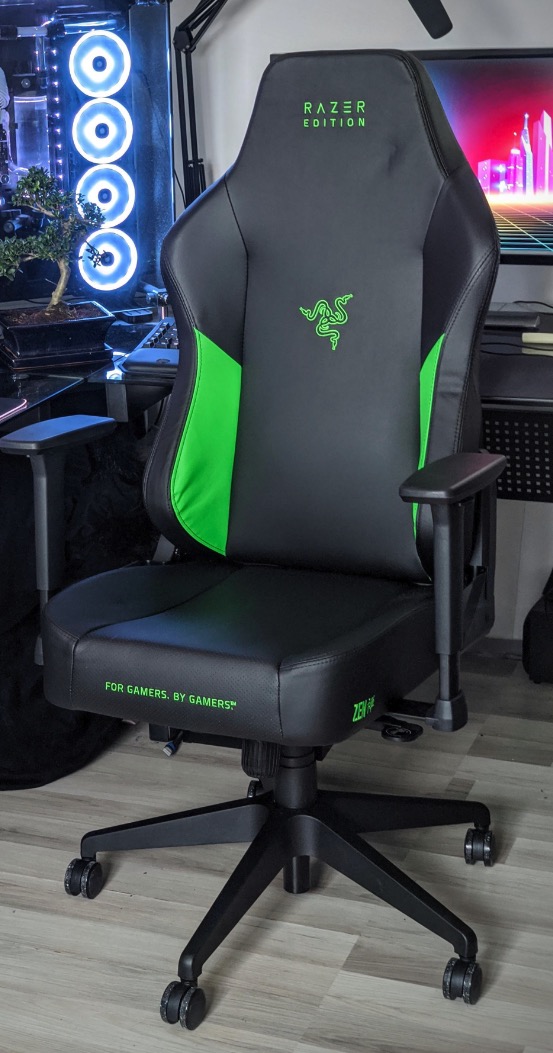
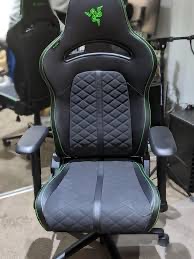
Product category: items_chair
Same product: no